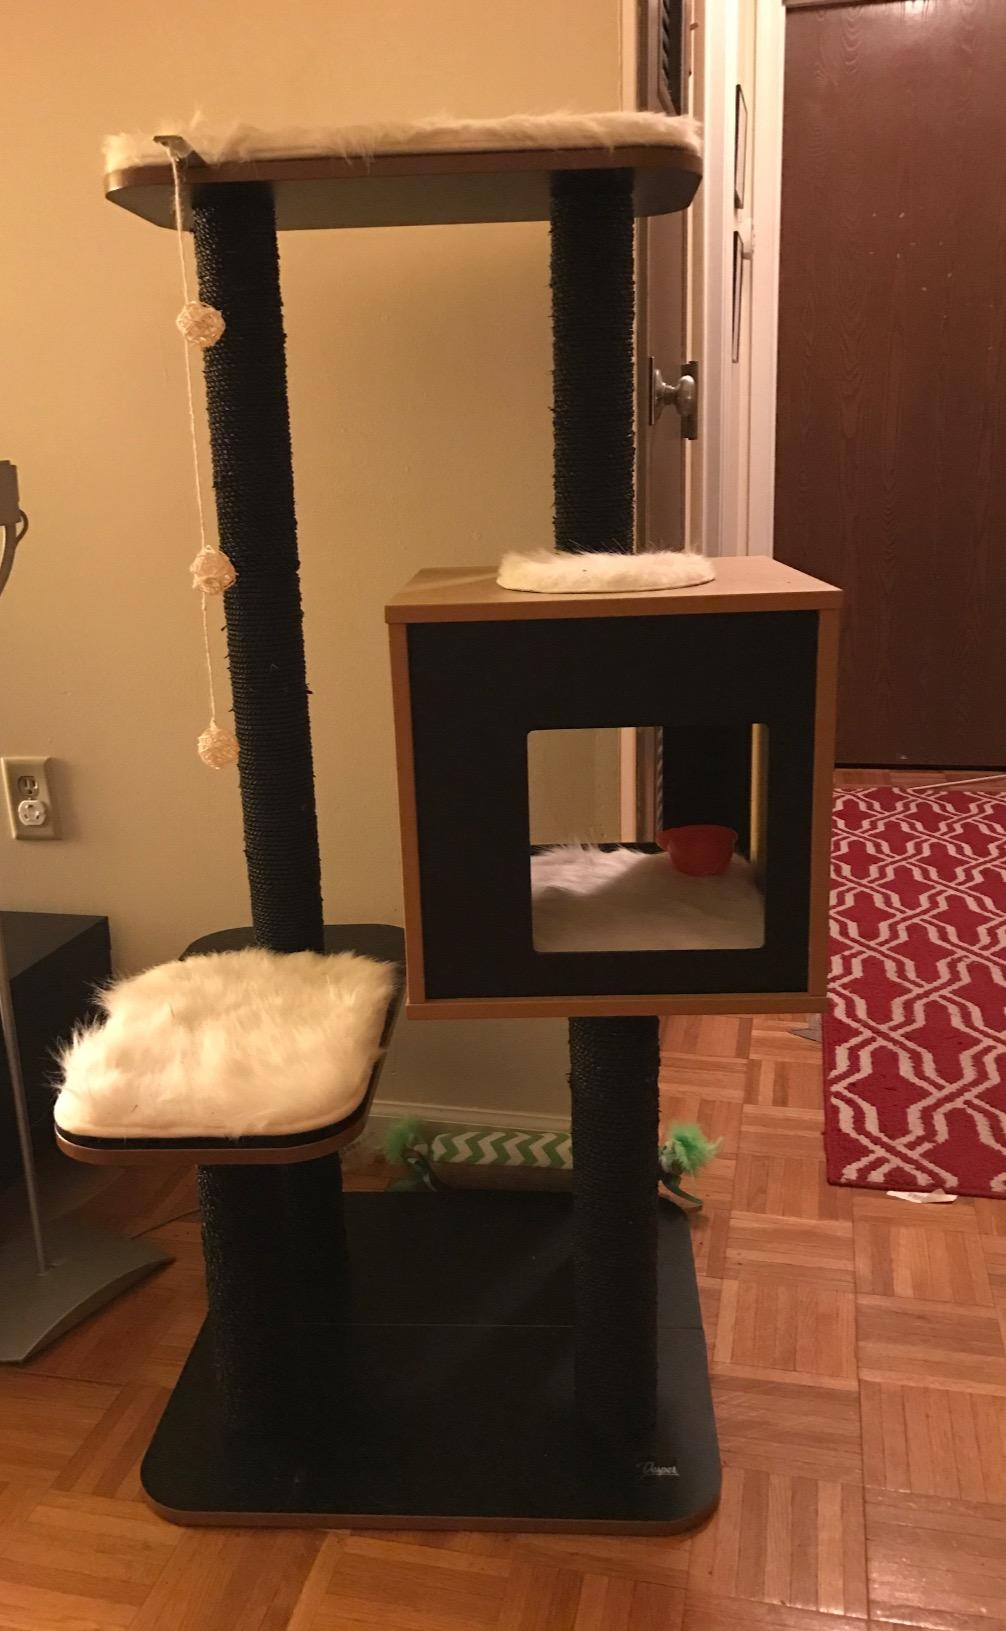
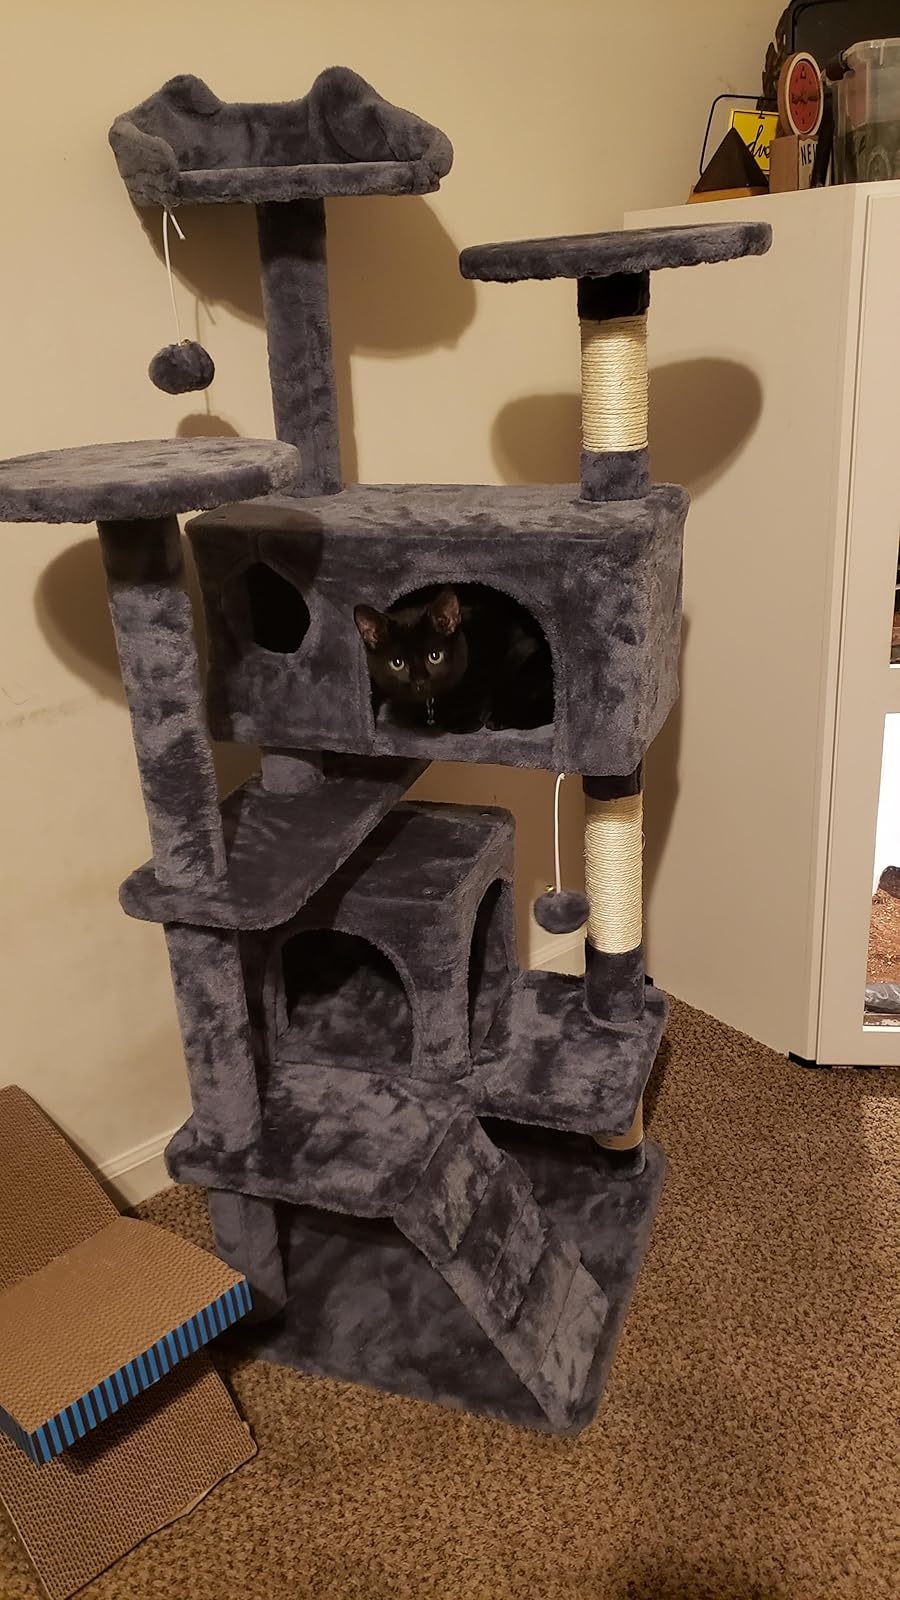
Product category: items_cat tree
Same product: no